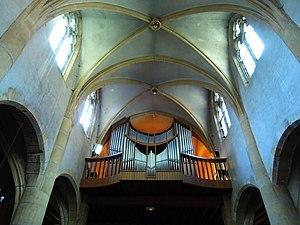
Orgue. Il fait partie avec les vitraux de Cocteau des rénovations entreprises dans les années 60 This building is indexed in the Base Mérimée, a database of architectural heritage maintained by the French Ministry of Culture,